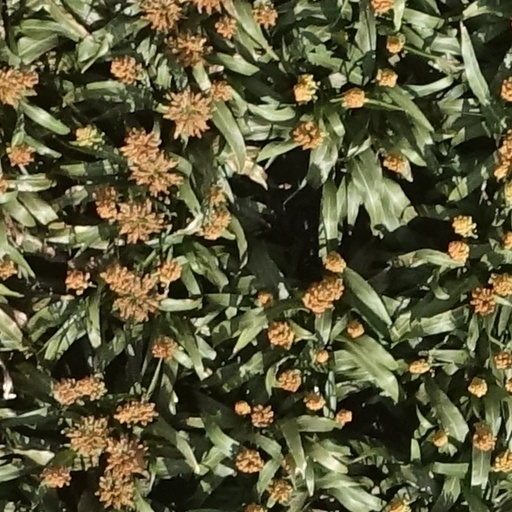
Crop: sorghum